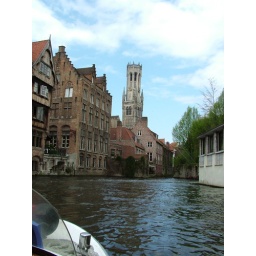
This is the clock tower in the main square viewed from the water.